Godefroid Munongo

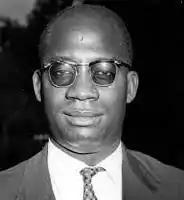

Godefroid Munongo Mwenda M'Siri (20 November 1925 – 28 May 1992) was a Congolese politician. He was a minister and briefly interim president, in 1961. It has been claimed he was involved in ethnic cleansing and in the assassination of Prime Minister Patrice Lumumba, during the Congo Crisis.